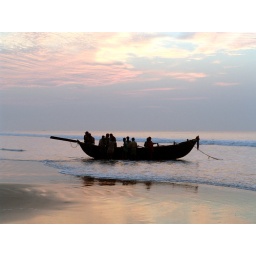
Setting out early to catch fish at Digha beach in India